Good Friday

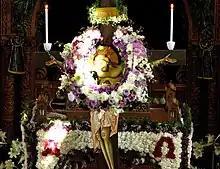
The crucified Christ, just before the Deposition from the Cross and the placing of the Epitaphios in the Sepulchre

The first of these twelve readings is the longest Gospel reading of the liturgical year, and is a concatenation from all four Gospels. Just before the sixth Gospel reading, which recounts Jesus being nailed to the cross, a large cross is carried out of the sanctuary by the priest, accompanied by incense and candles, and is placed in the center of the nave (where the congregation gathers) "Sēmeron Kremātai Epí Xýlou":